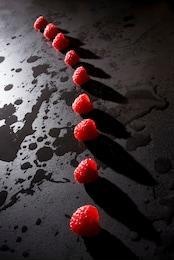
Label: raspberry